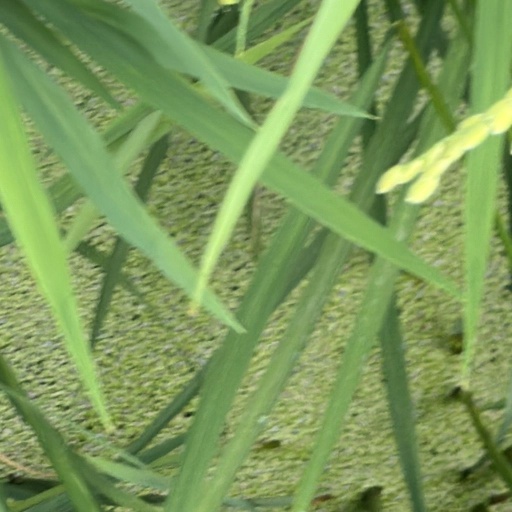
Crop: rice